Don Bosco Technical Institute of Makati

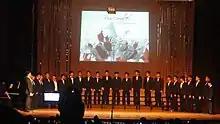
Boscorale, Don Bosco Technical Institute-Makati's choir group

• Boscorale, the school's representative choral group, is one of the known all-male High School choirs in the Philippines. The Boscorale was said to be the school's pride when it comes to chorale singing due to its various achievements from winning in various prestige chorale competitions in the metro. To date, the young male choir have already achieved 16 notable prizes: 6 championships, 9 runners-up and a minor award. The Boscorale is currently holding the "back-to-back" championship titles in the Annual Ayala Interschool Christmas Caroling Competition and the Musica FEUropa - High School Category Competition.